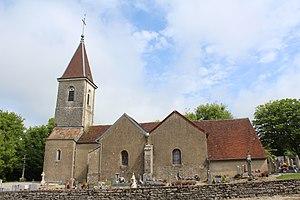
Église Saints-Pierre-et-Paul de Rosay, Jura.
Rosay est une commune française située dans le département du Jura en région Bourgogne-Franche-Comté.